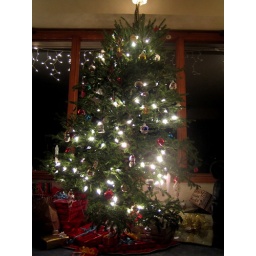
We couldn't get the tree to stand up straight after the cat knocked it over a couple days earlier.